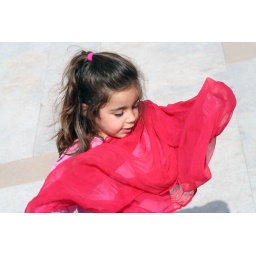
a little girl dancing in the woman section of the wailing wall